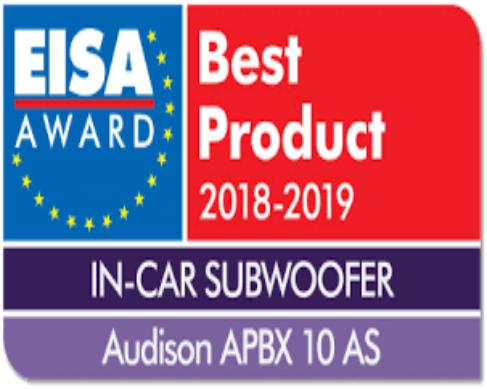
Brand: Audison
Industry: Leisure